Frog

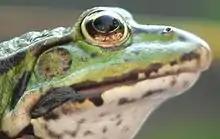
Close-up of frog's head showing eye, nostril, mouth, and tympanum

The eyes of most frogs are located on either side of the head near the top and project outwards as hemispherical bulges. They provide binocular vision over a field of 100° to the front and a total visual field of almost 360°. They may be the only part of an otherwise submerged frog to protrude from the water. Each eye has closable upper and lower lids and a nictitating membrane which provides further protection, especially when the frog is swimming. Members of the aquatic family Pipidae have the eyes located at the top of the head, a position better suited for detecting prey in the water above. The irises come in a range of colours and the pupils in a range of shapes. The common toad ("Bufo bufo") has golden irises and horizontal slit-like pupils, the red-eyed tree frog ("Agalychnis callidryas") has vertical slit pupils, the poison dart frog has dark irises, the fire-bellied toad ("Bombina spp.") has triangular pupils and the tomato frog ("Dyscophus spp.") has circular ones. The irises of the southern toad ("Anaxyrus terrestris") are patterned so as to blend in with the surrounding camouflaged skin.